Chinese red eggs

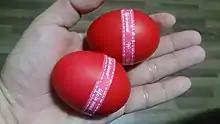
Red-dyed eggs distributed during birthdays and baby celebrations by the Chinese community in Singapore

In Chinese culture, it is common to hold a red egg and ginger party at the baby's first-year birthday where the baby's name is usually announced to friends and family for the first time. One might find a bowl of brightly coloured boiled chicken eggs on the guests' buffet or serving tables, or the hosts hand out the red-dyed eggs, symbolizing joy and renewed life. Sometimes the red eggs are also given to adult friends and family members for their birthdays.